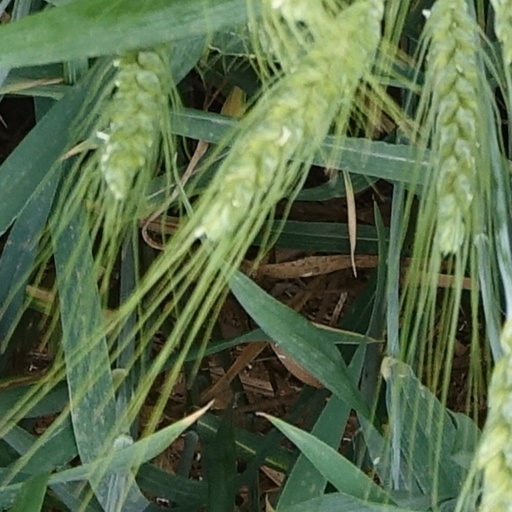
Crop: wheat